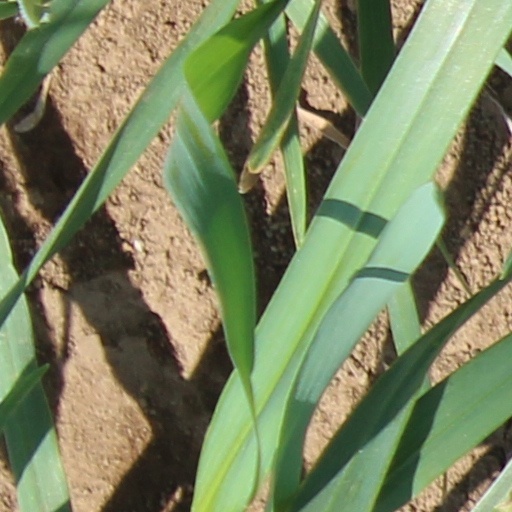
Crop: wheat